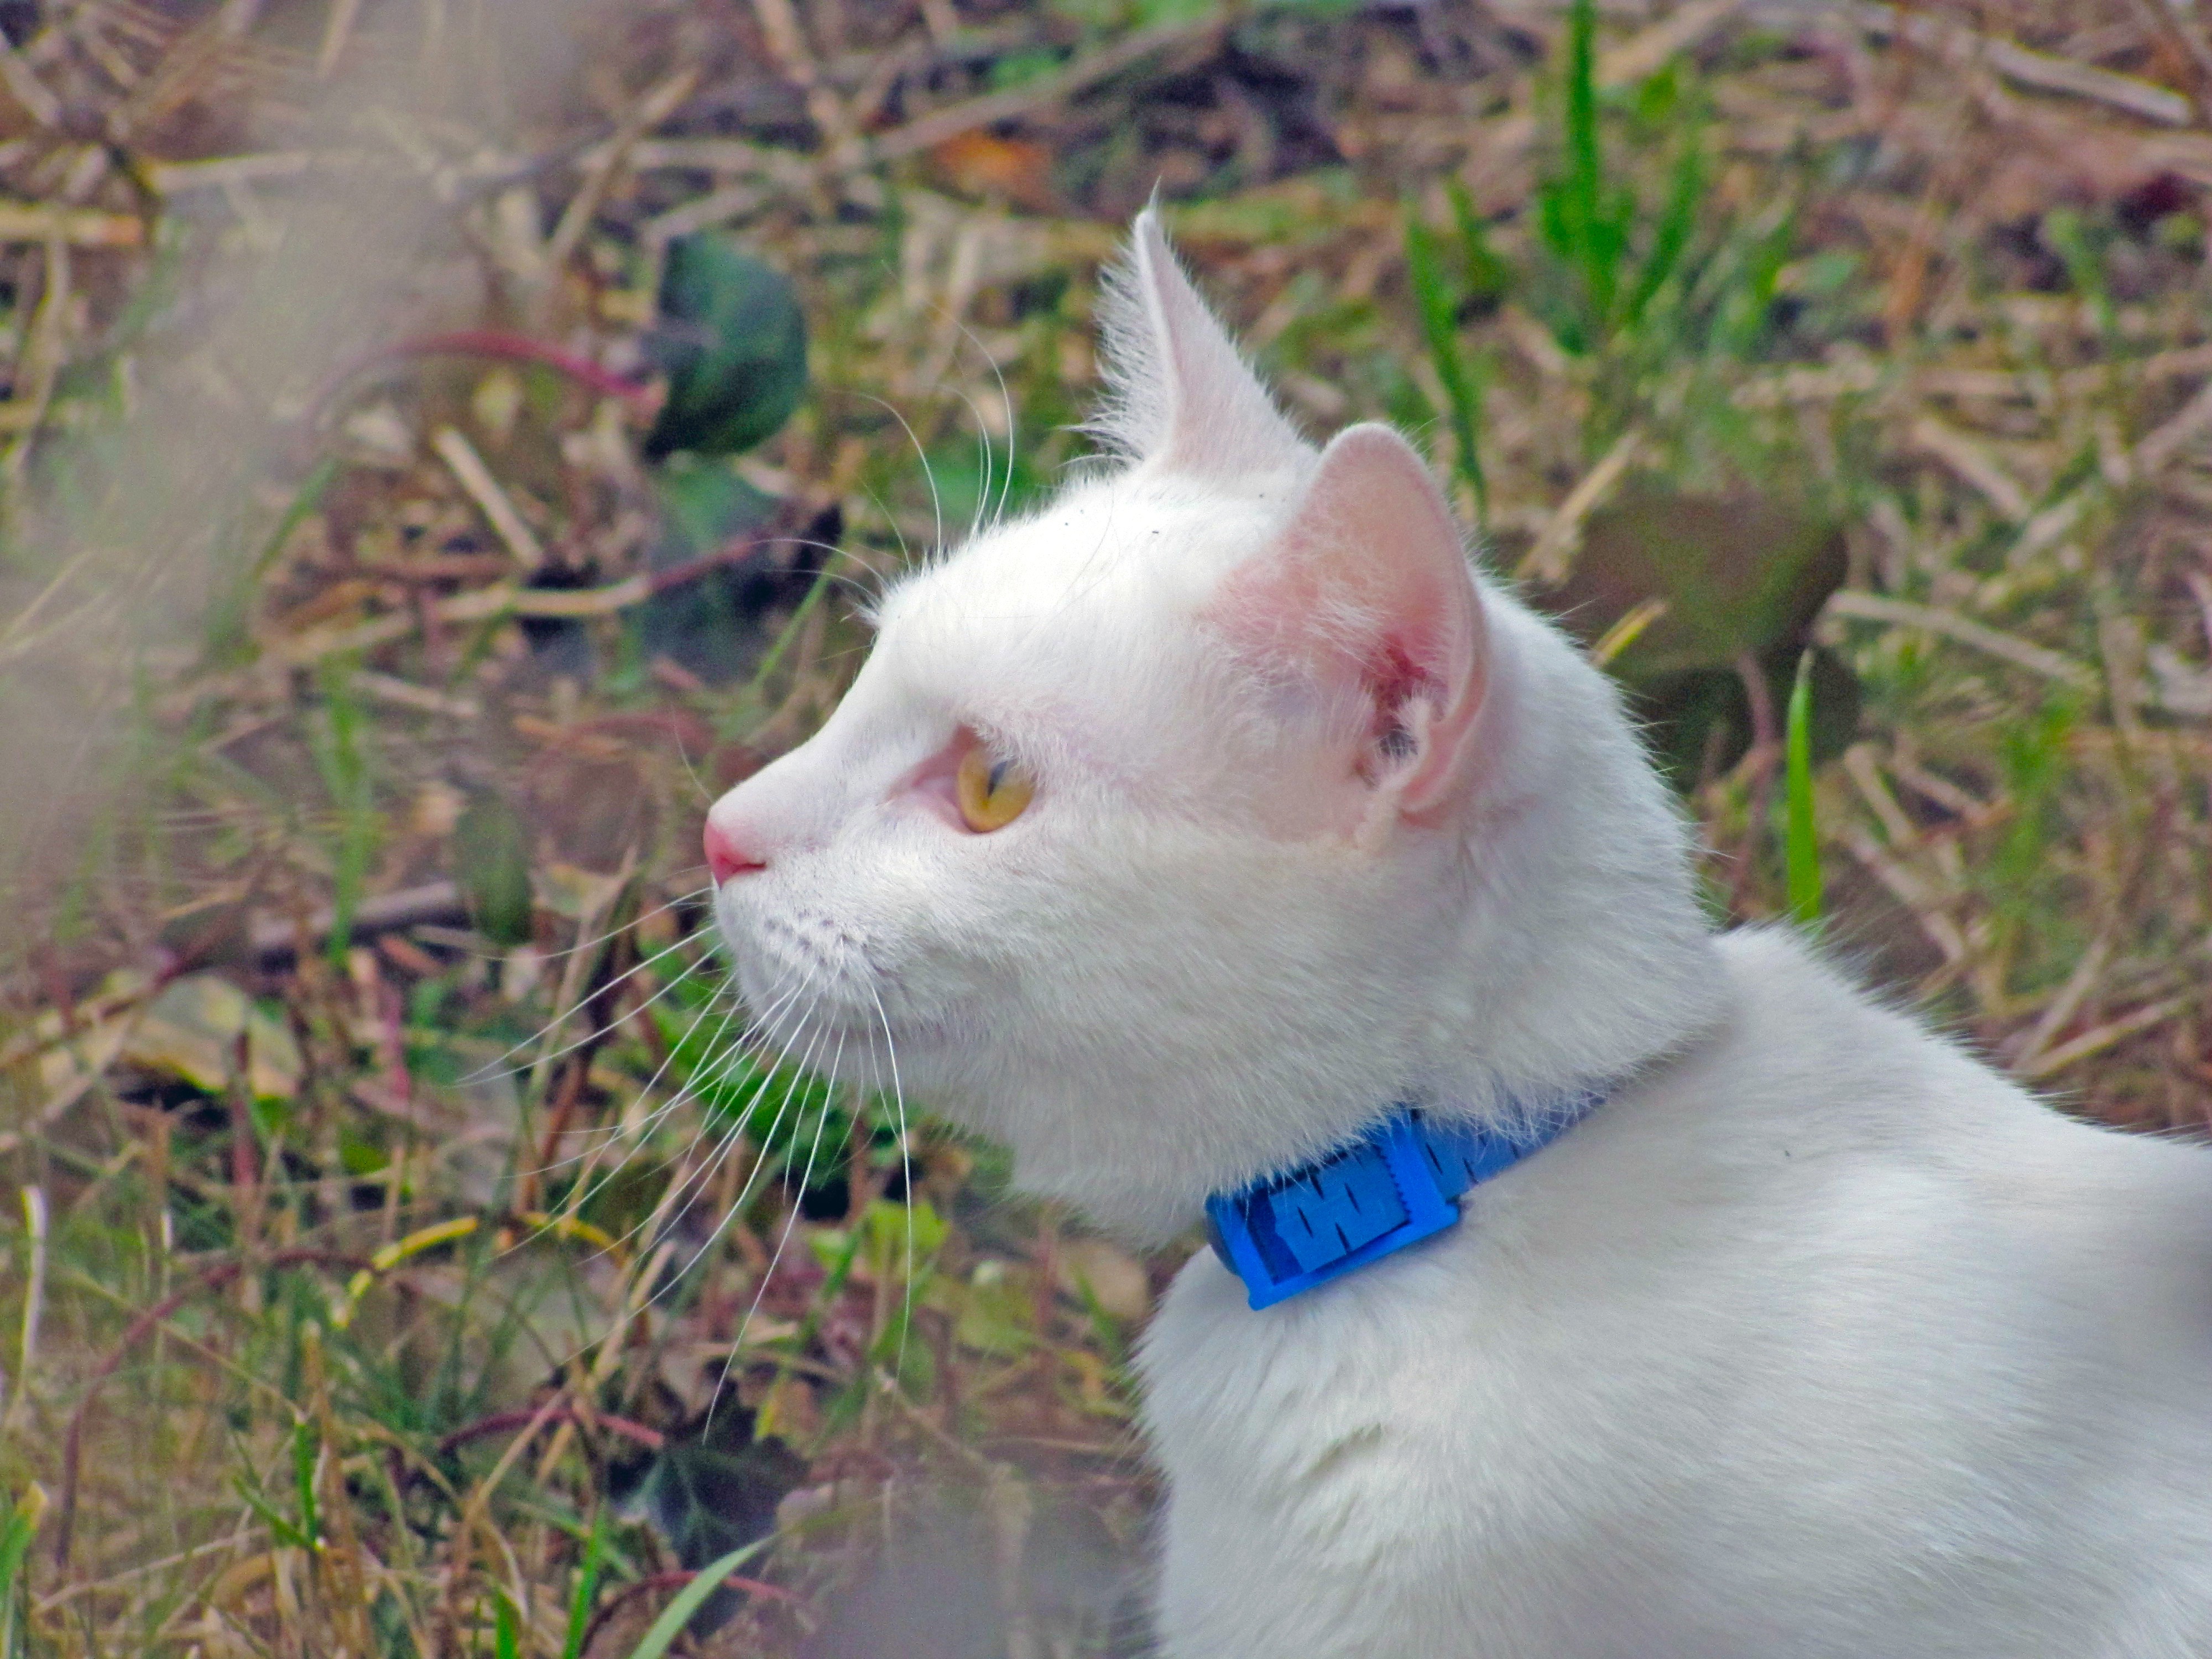
animal, kitten, cat, tabby, mammal, whiskers, vertebrate, is watching, small to medium sized cats, cat like mammal, domestic short haired cat